Otto Braun

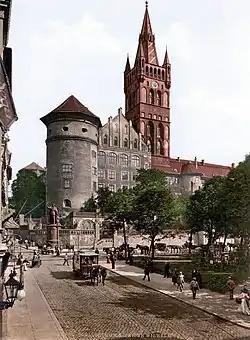
Königsberg in East Prussia (now Kaliningrad, Russia), where Braun was born and began his political career

Braun was born in Königsberg (now Kaliningrad, Russia), the capital and largest city of East Prussia. His father was originally a self-employed master shoemaker who ended his working life as a railroad lineman, a position then considered considerably lower socially. After a short period of schooling, Otto completed an apprenticeship as a lithographer.